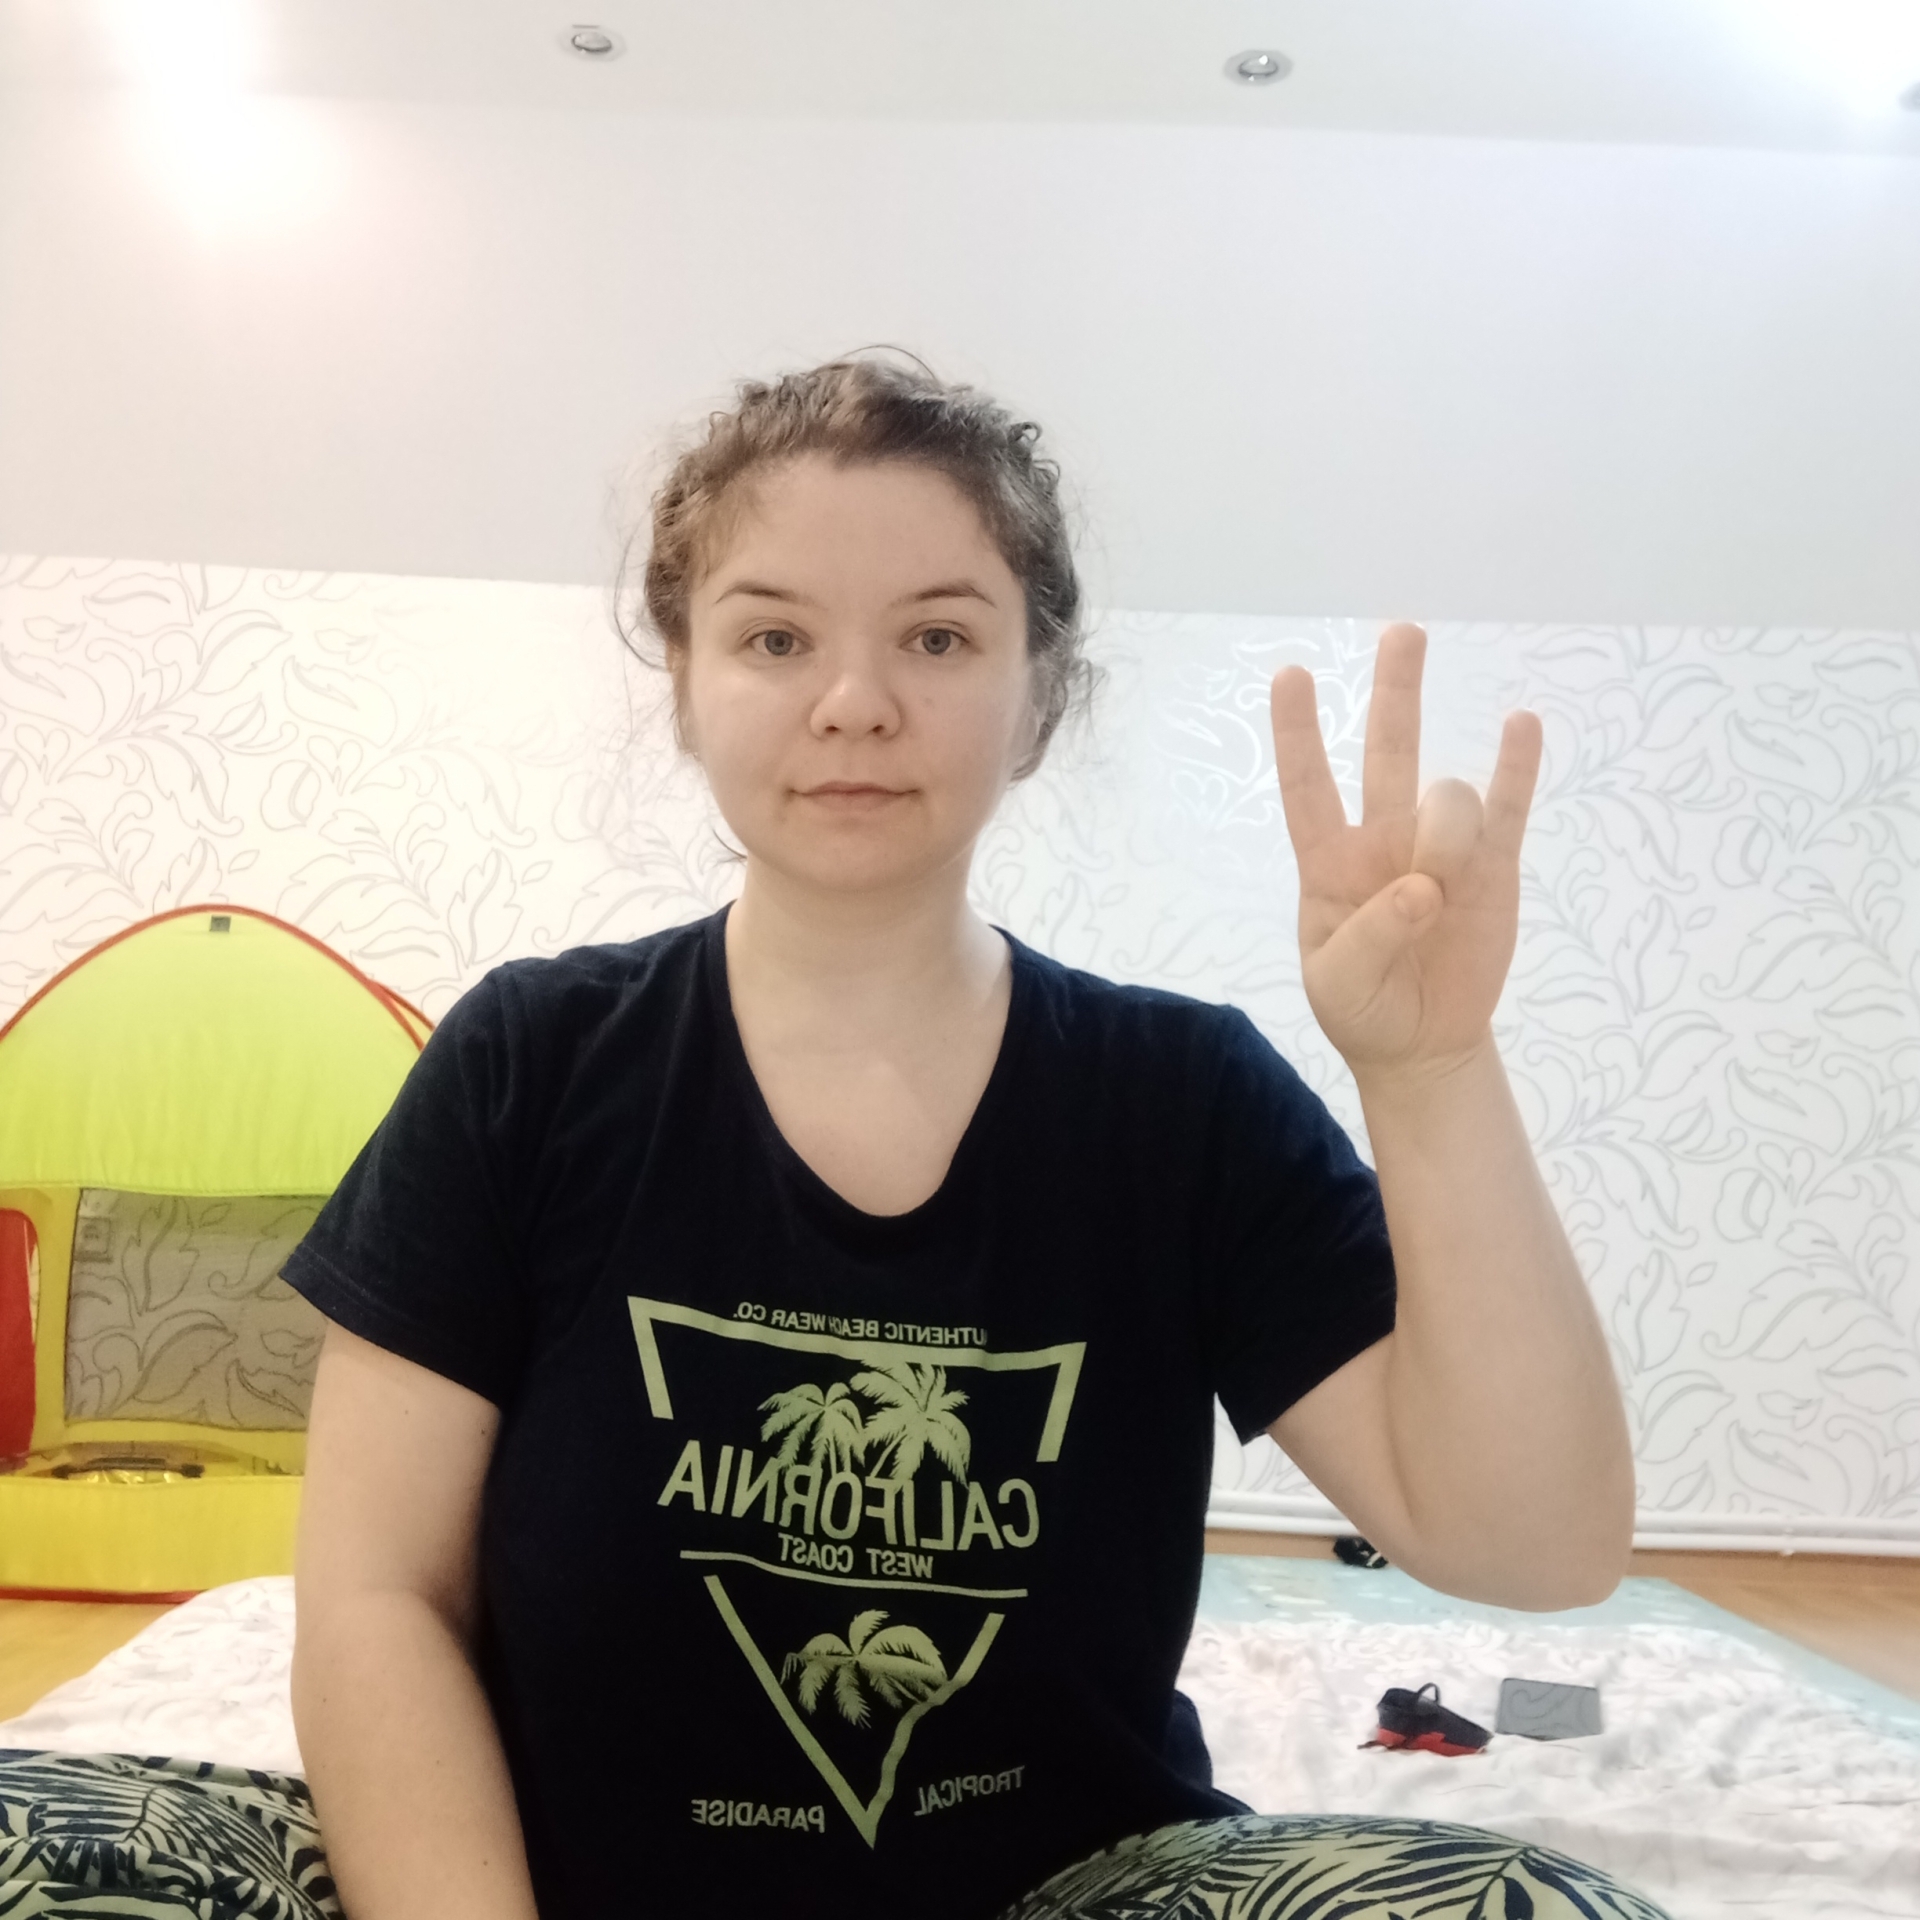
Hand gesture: three3